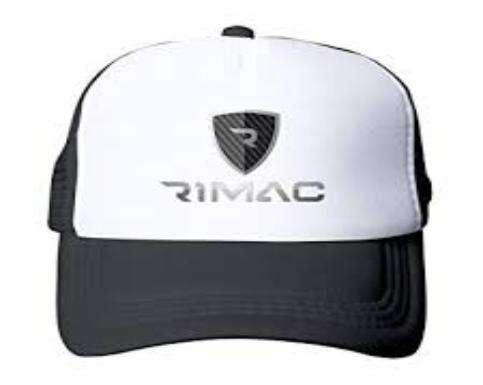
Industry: Transportation